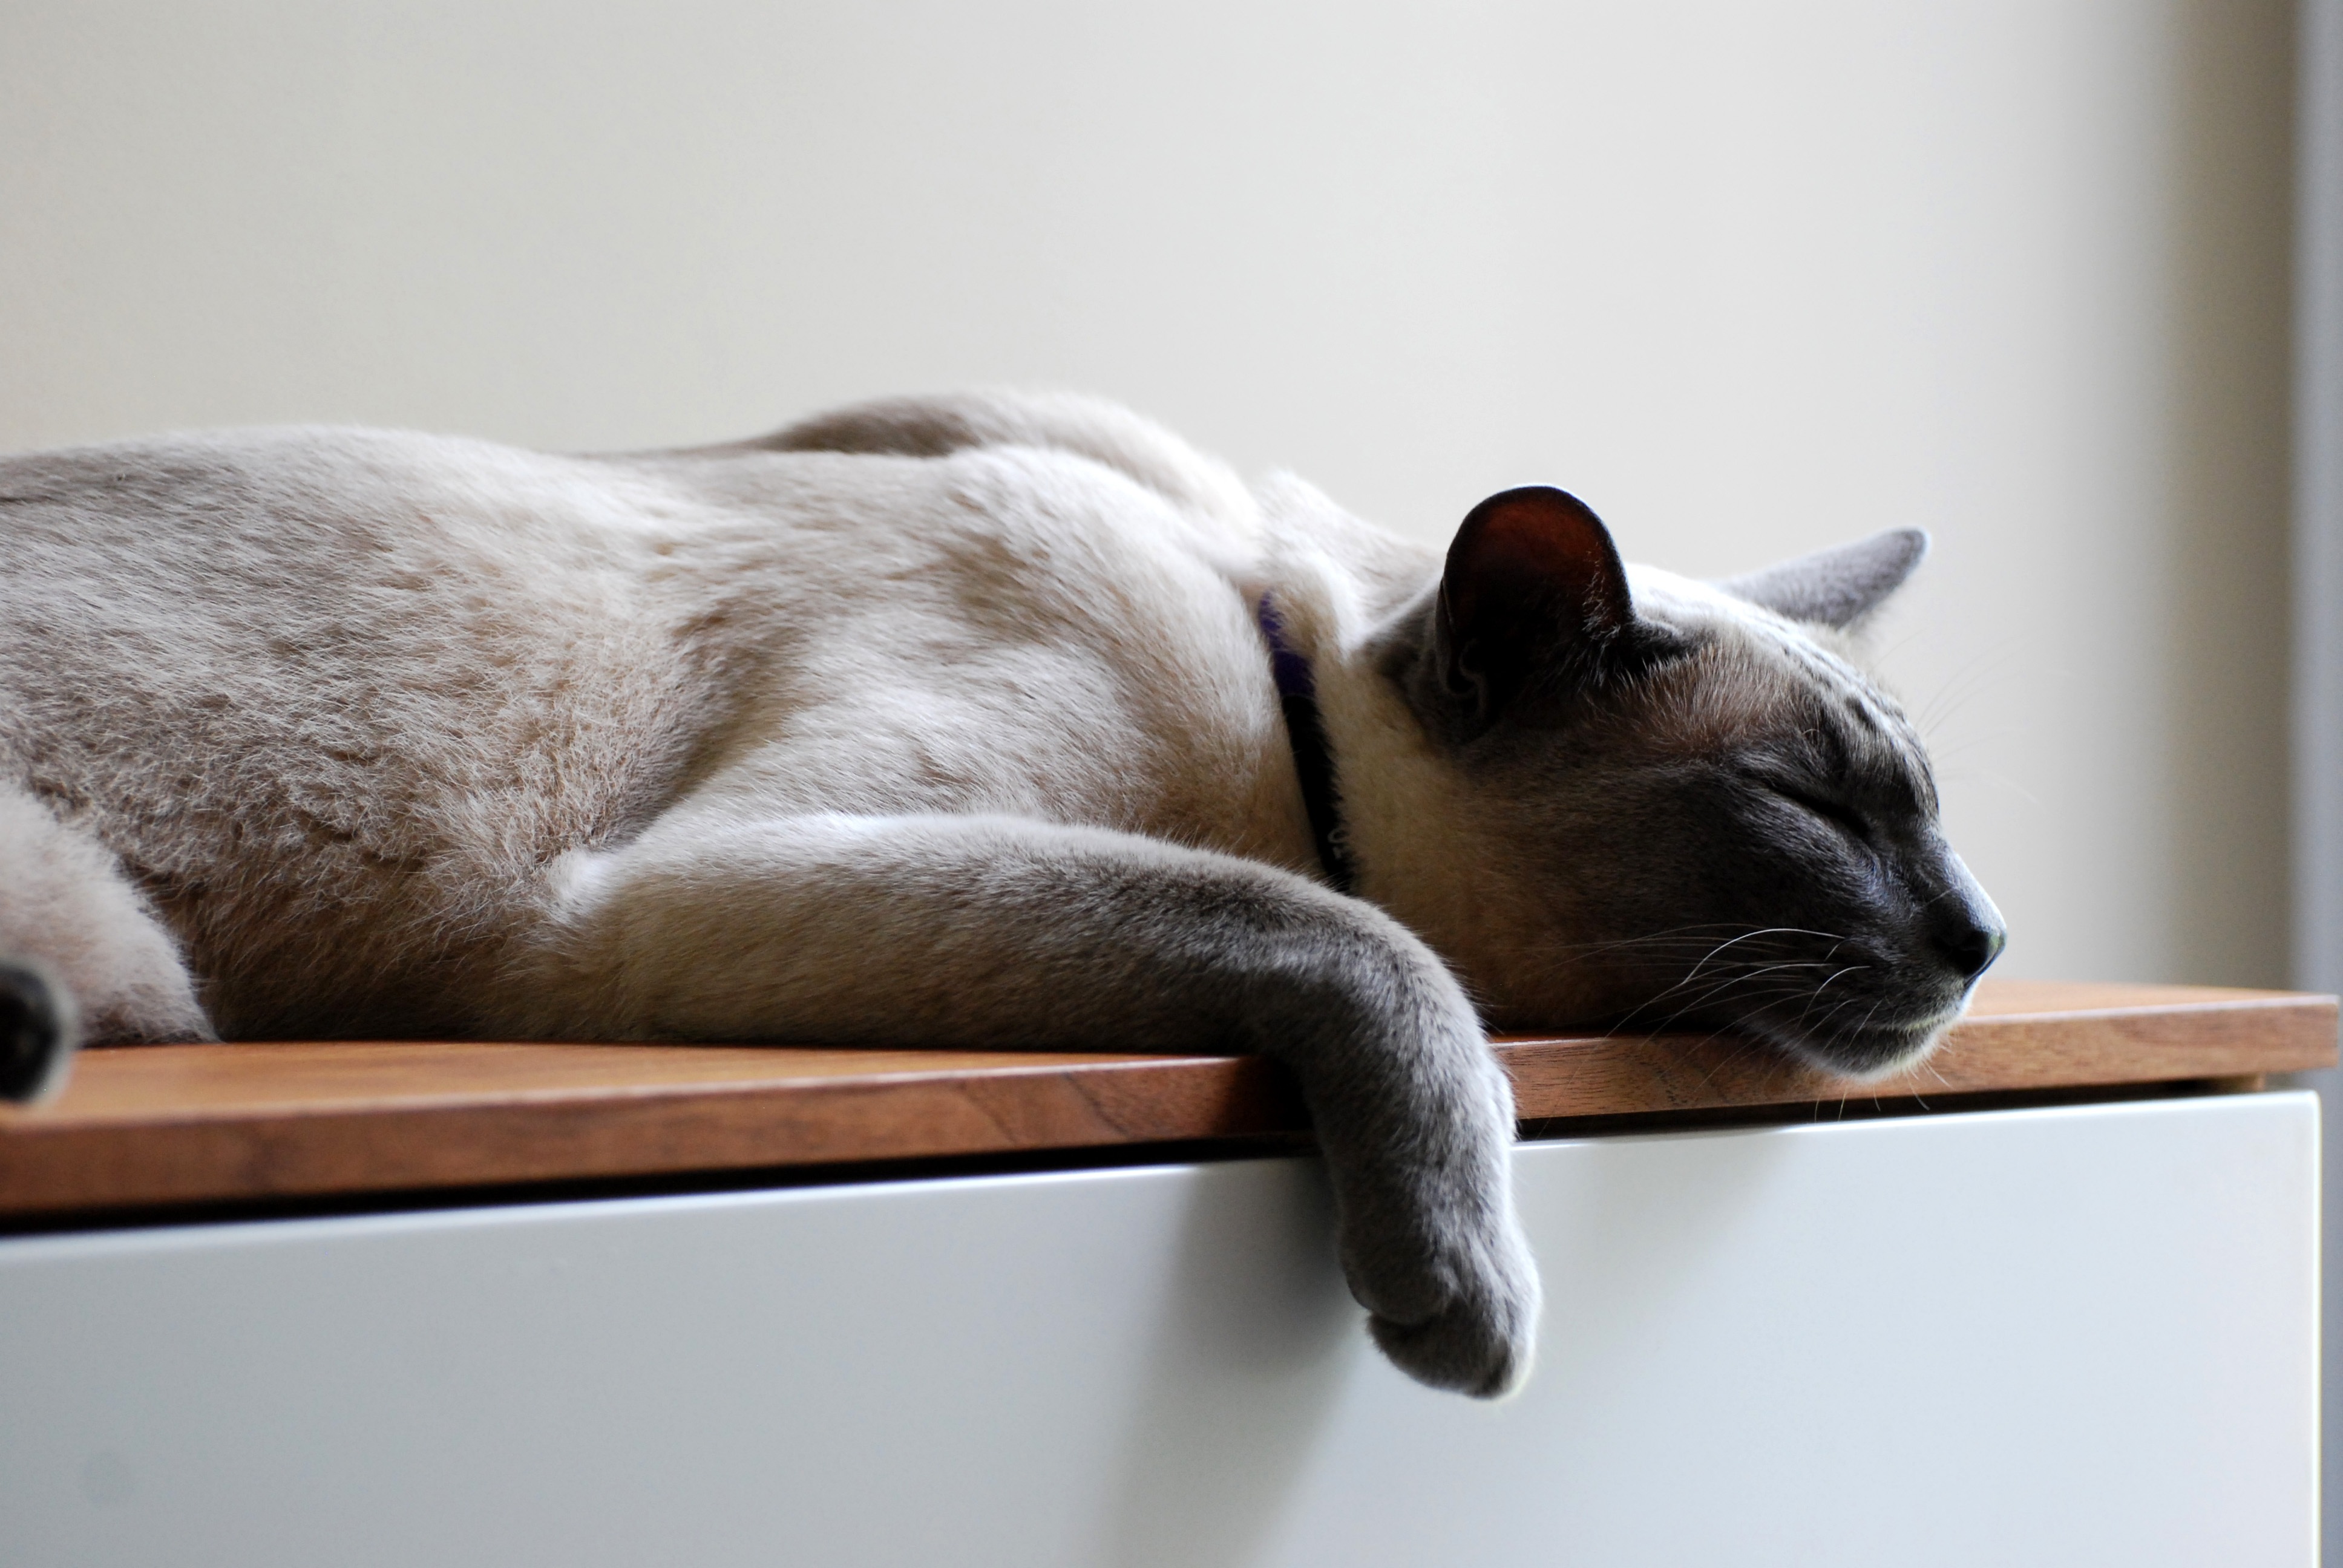
white, portrait, kitten, cat, mammal, rest, black, nap, pets, nose, whiskers, sleep, animals, vertebrate, cute cat, siamese, recovery, small to medium sized cats, cat like mammal